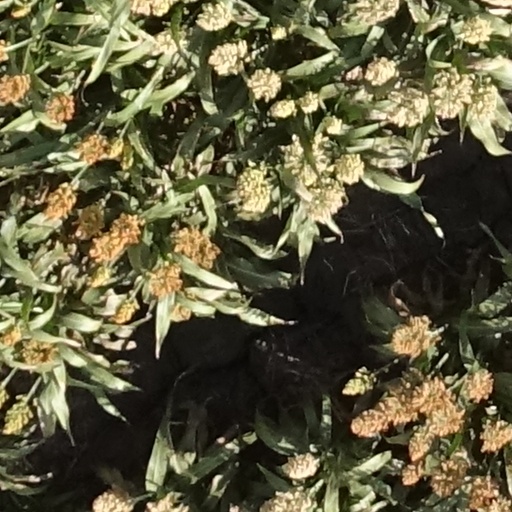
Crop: sorghum